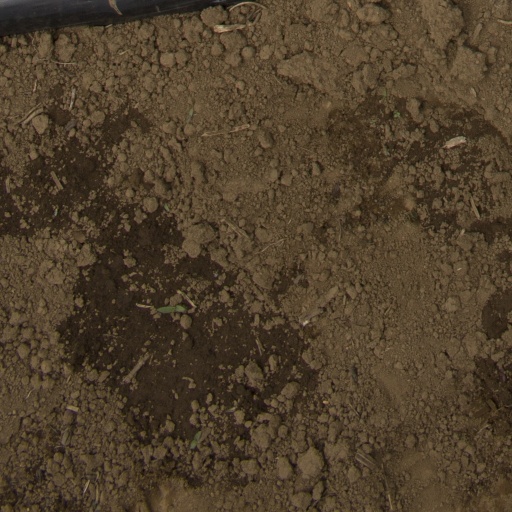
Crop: Jerusalem artichoke